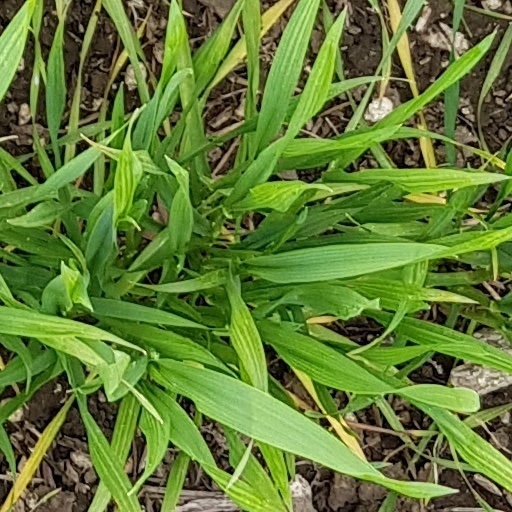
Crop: wheat